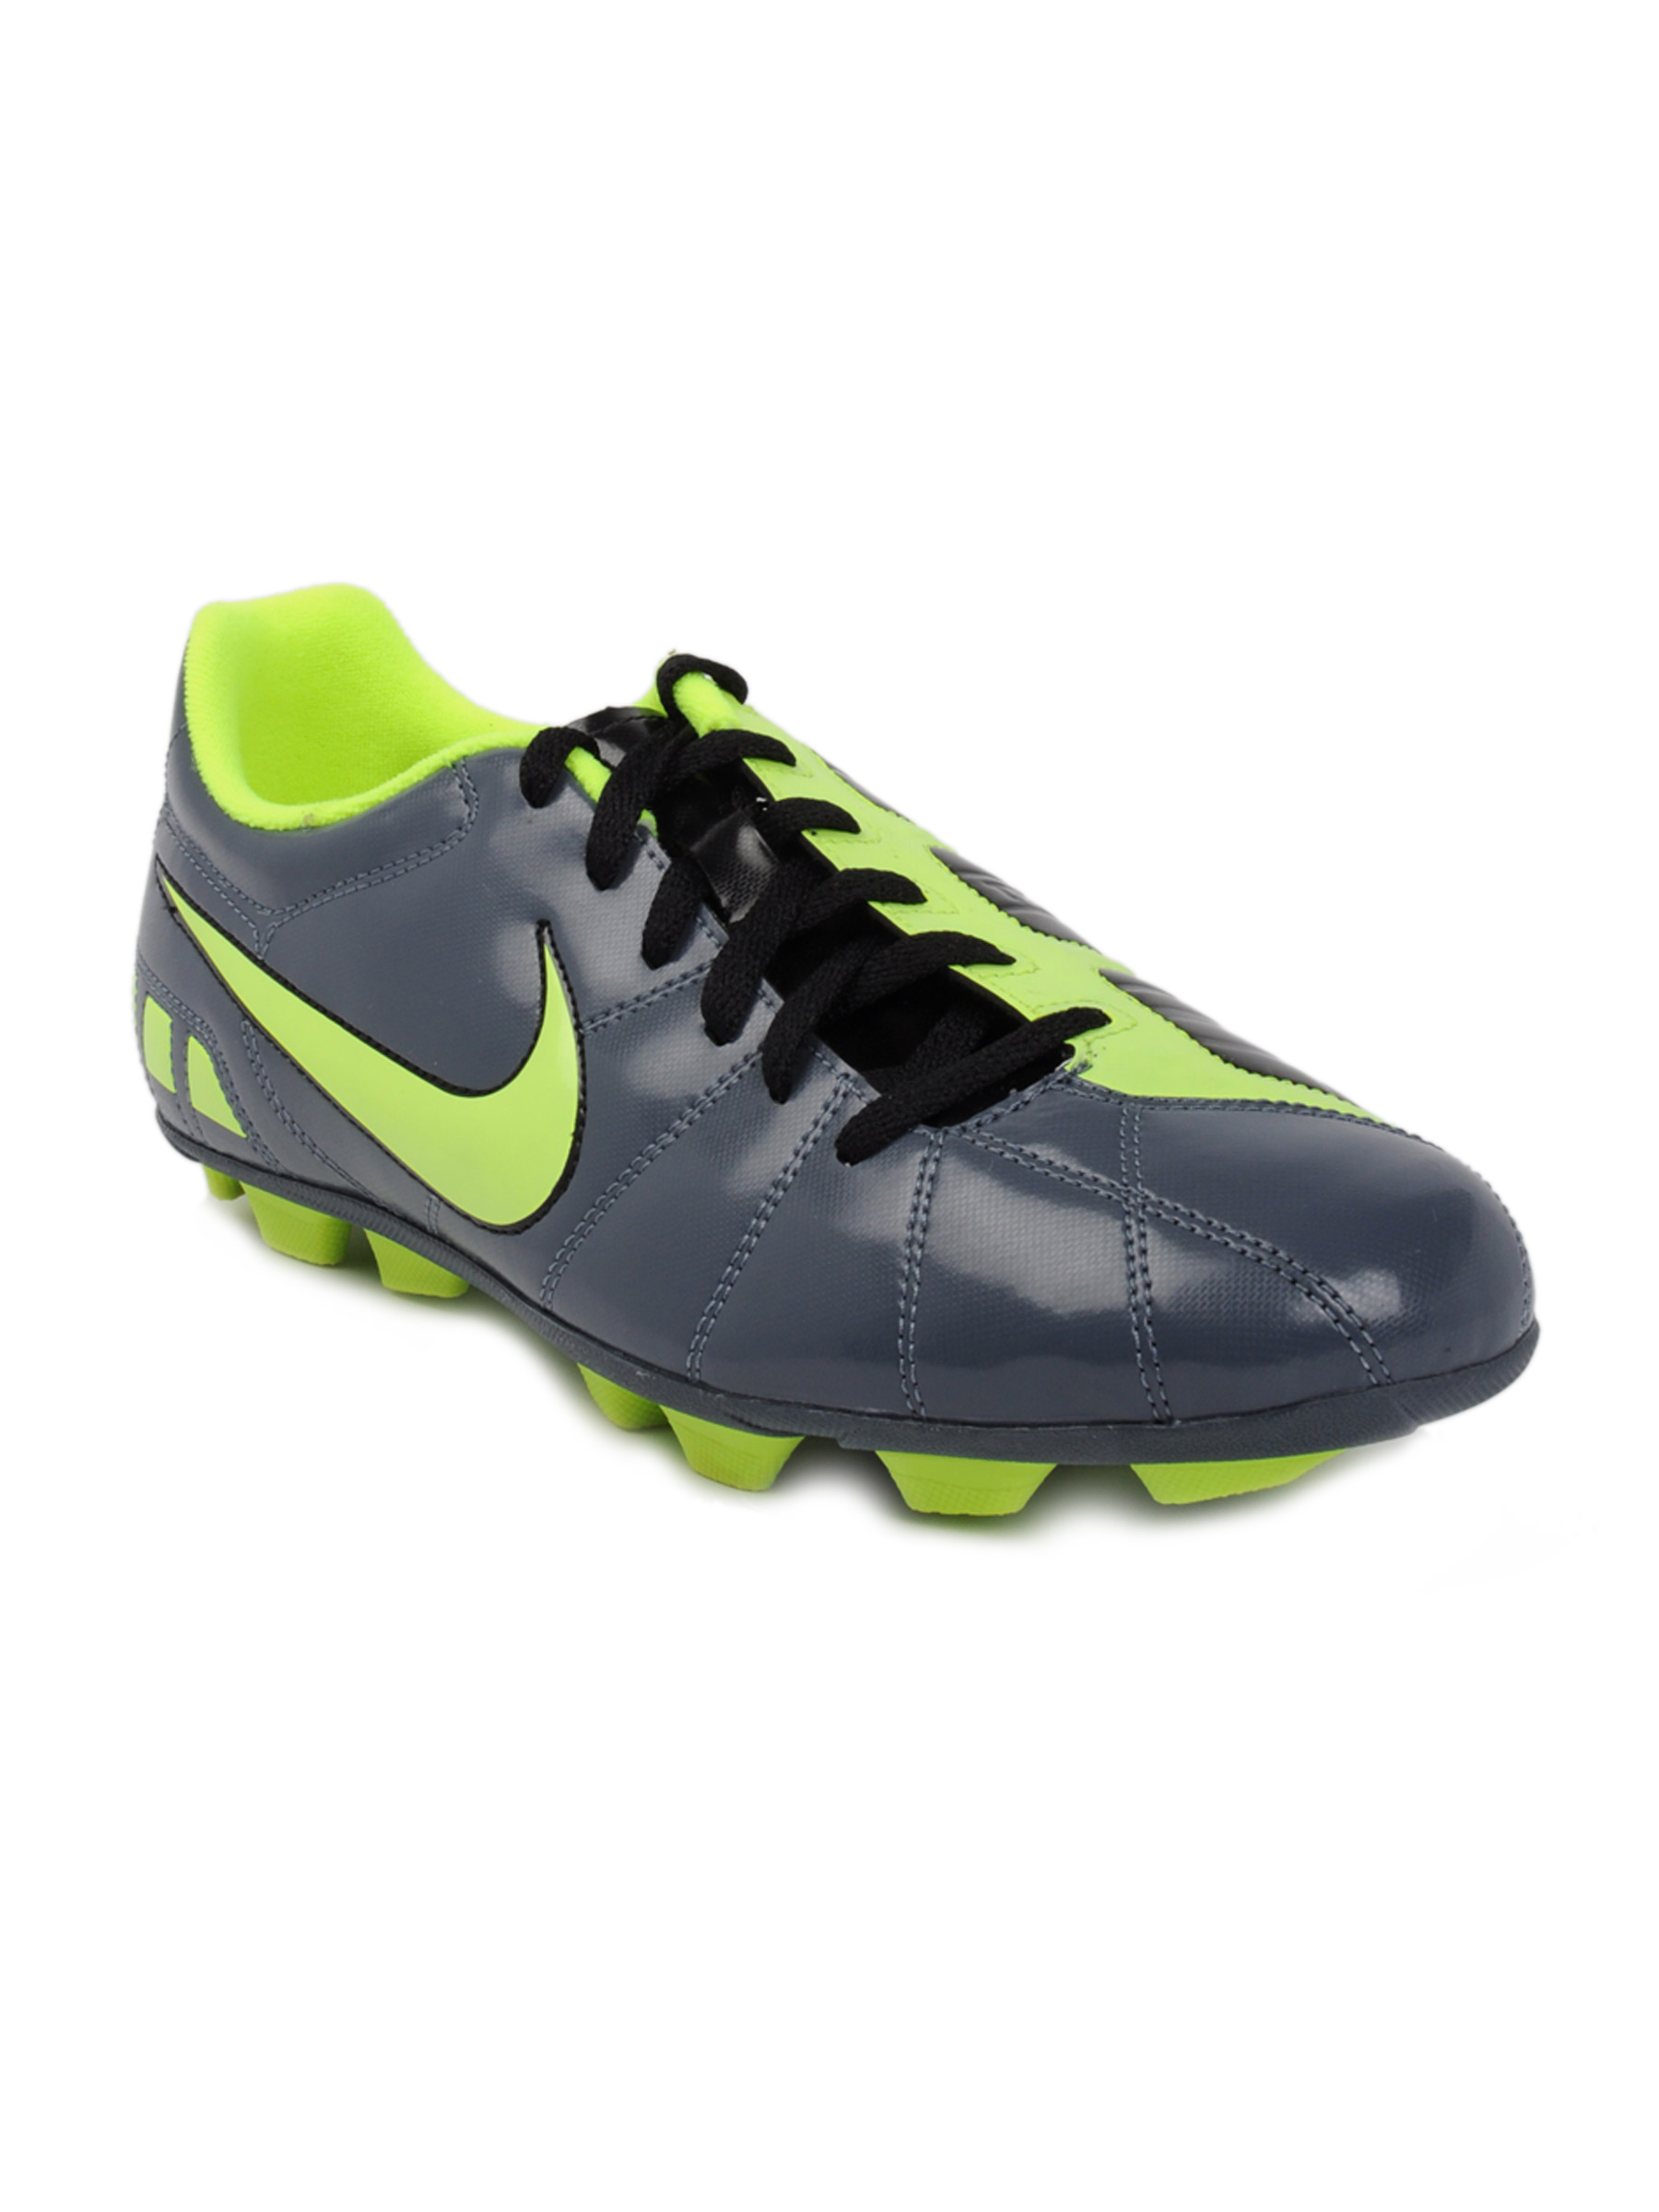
Nike Men Total90 Exacto Blue Sports Shoes
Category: Footwear / Shoes / Sports Shoes
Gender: Men
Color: Navy Blue
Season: Fall 2011
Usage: Sports